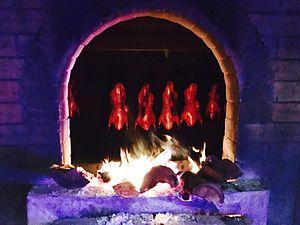
Le canard laqué est une recette de cuisine traditionnelle célèbre à base de canard laqué de canard de Pékin de la cuisine de Pékin. Il est un des symboles de la Chine et de la cuisine chinoise. Le canard est laqué, sa peau est luisante et croustillante après avoir été rôti pendant plusieurs heures.